The Comedian's Guide to Survival

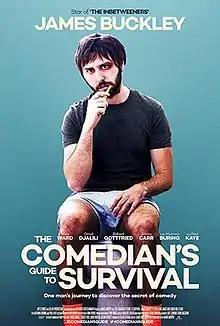
Film poster

The Comedian's Guide to Survival is a 2016 British-Canadian comedy film written by James Mullinger and Mark Murphy and starring James Buckley.